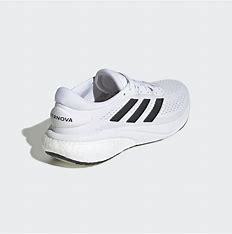
Brand: Adidas
Model: Supernova 2 Lauf